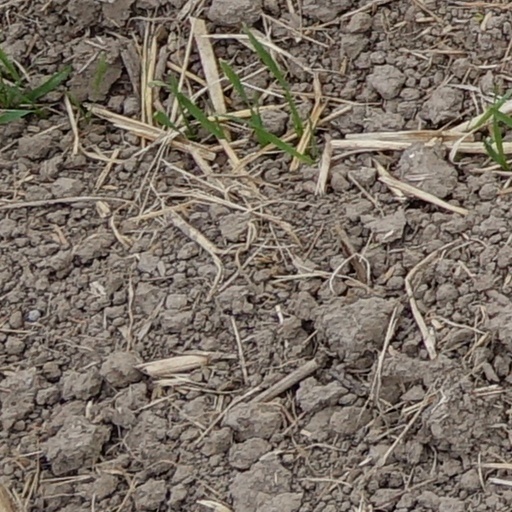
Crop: wheat